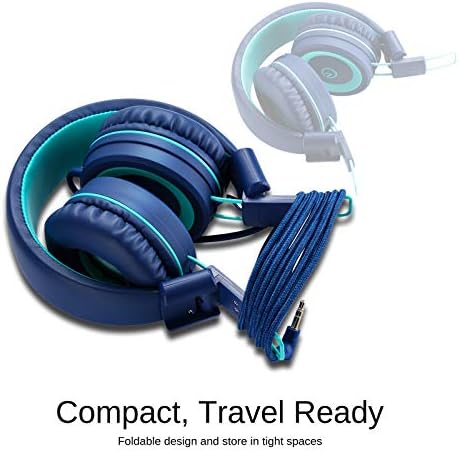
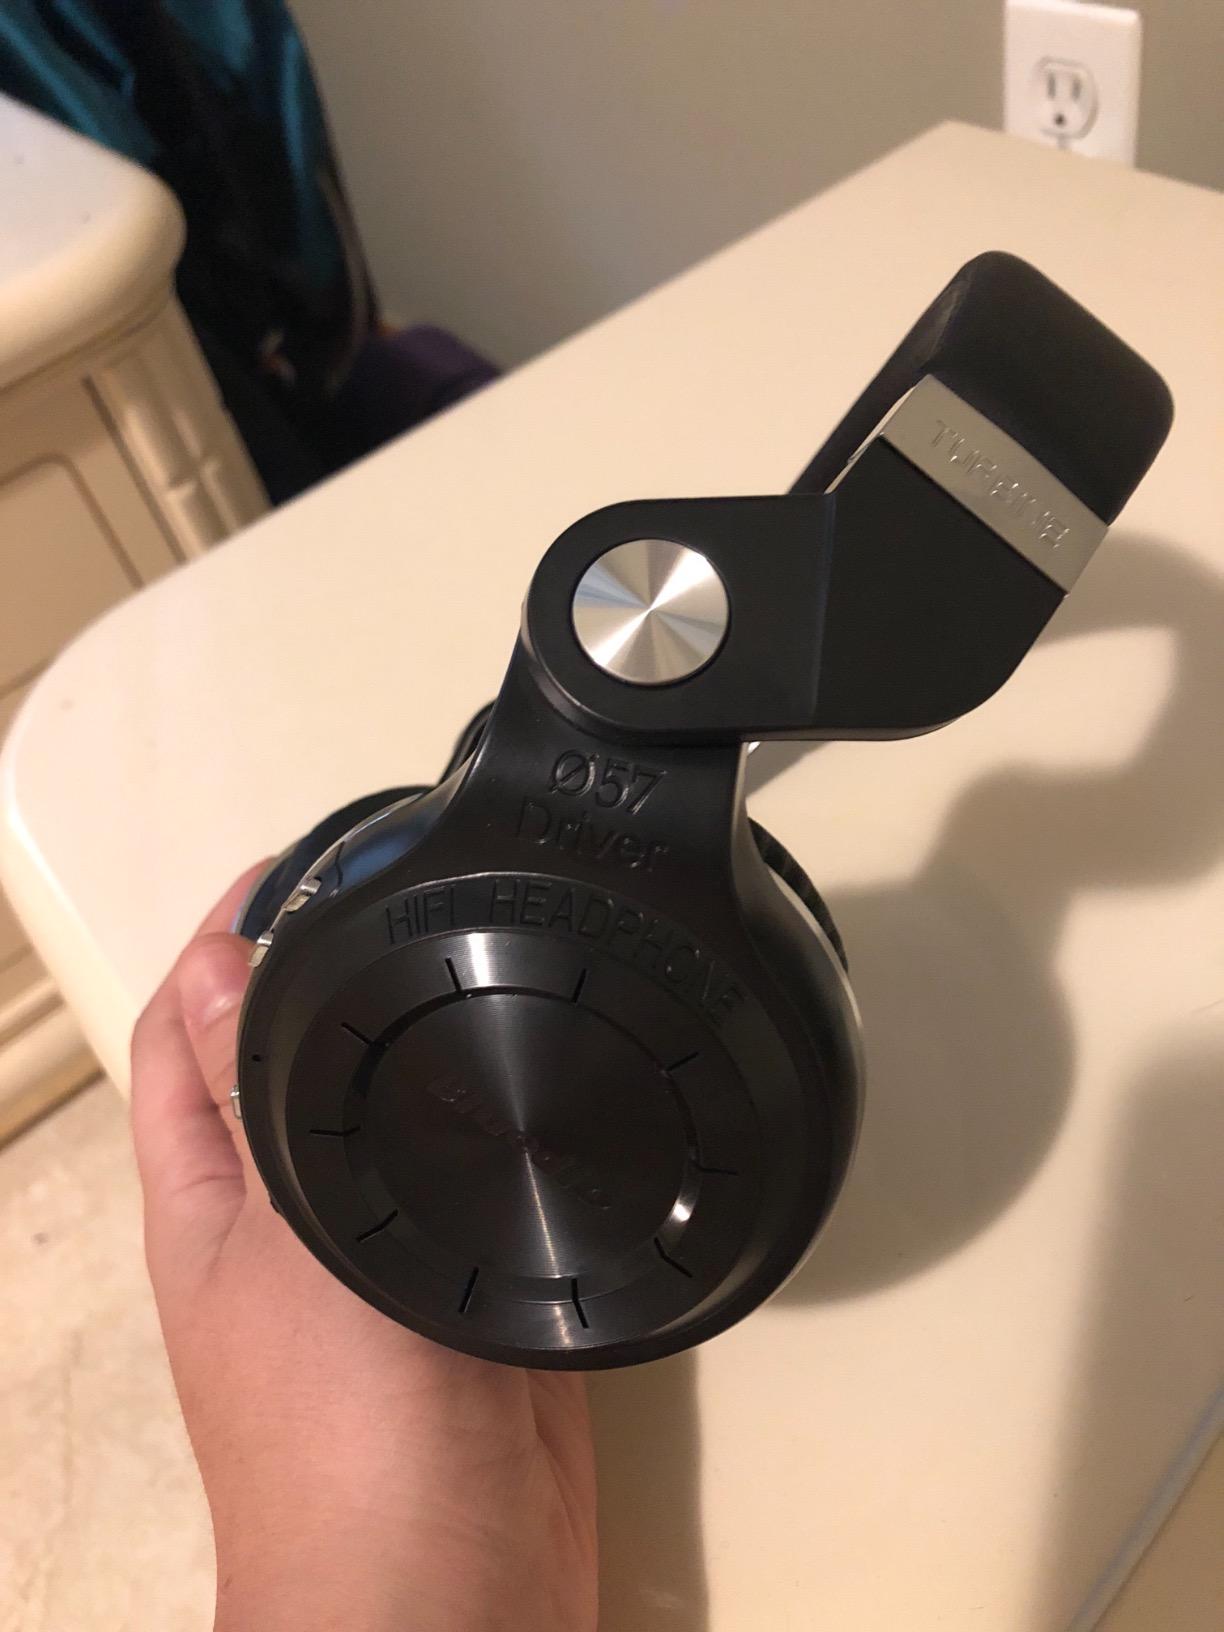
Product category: headphones
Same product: no